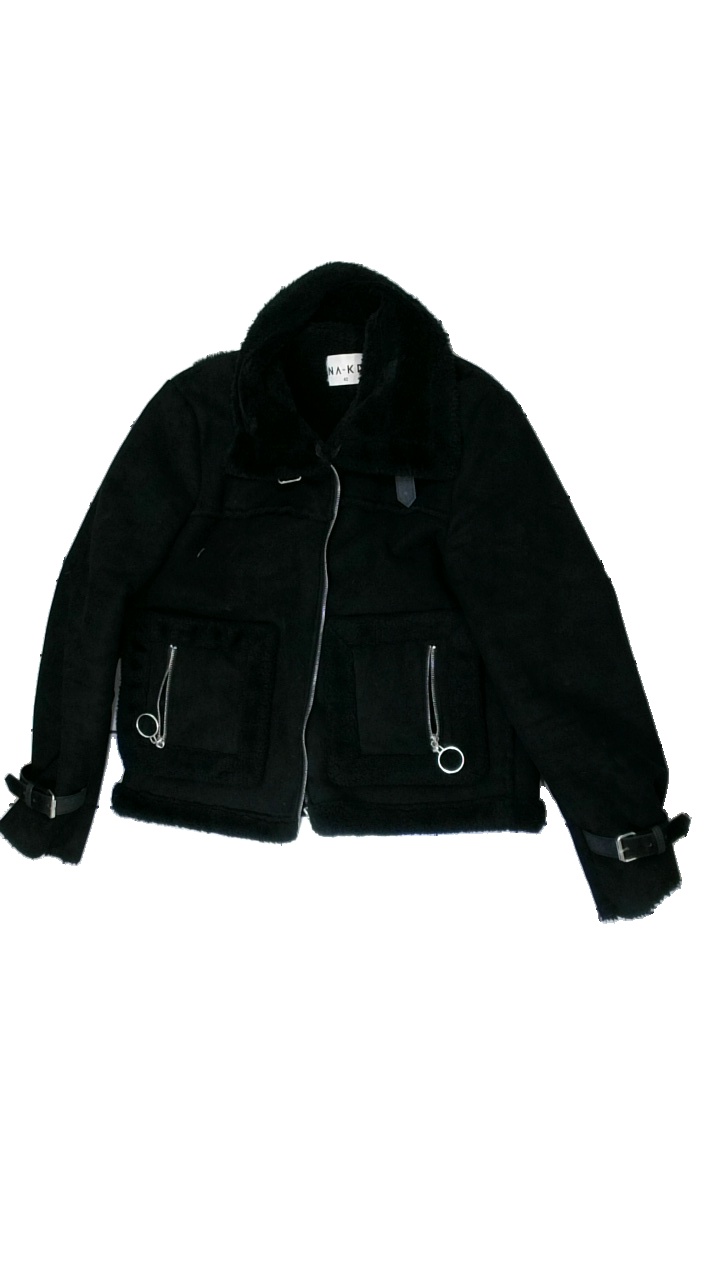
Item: Outerwear (Ladies)
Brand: Na-kd
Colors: Black
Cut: Regular
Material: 100% poly
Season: All
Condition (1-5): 3
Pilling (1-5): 4
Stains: Minor
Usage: Export
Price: <50